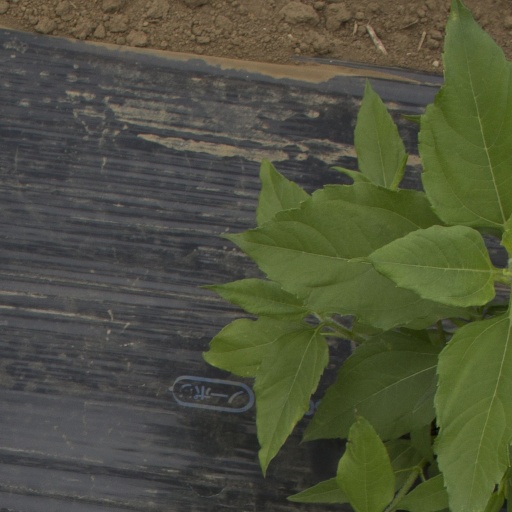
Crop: Jerusalem artichoke